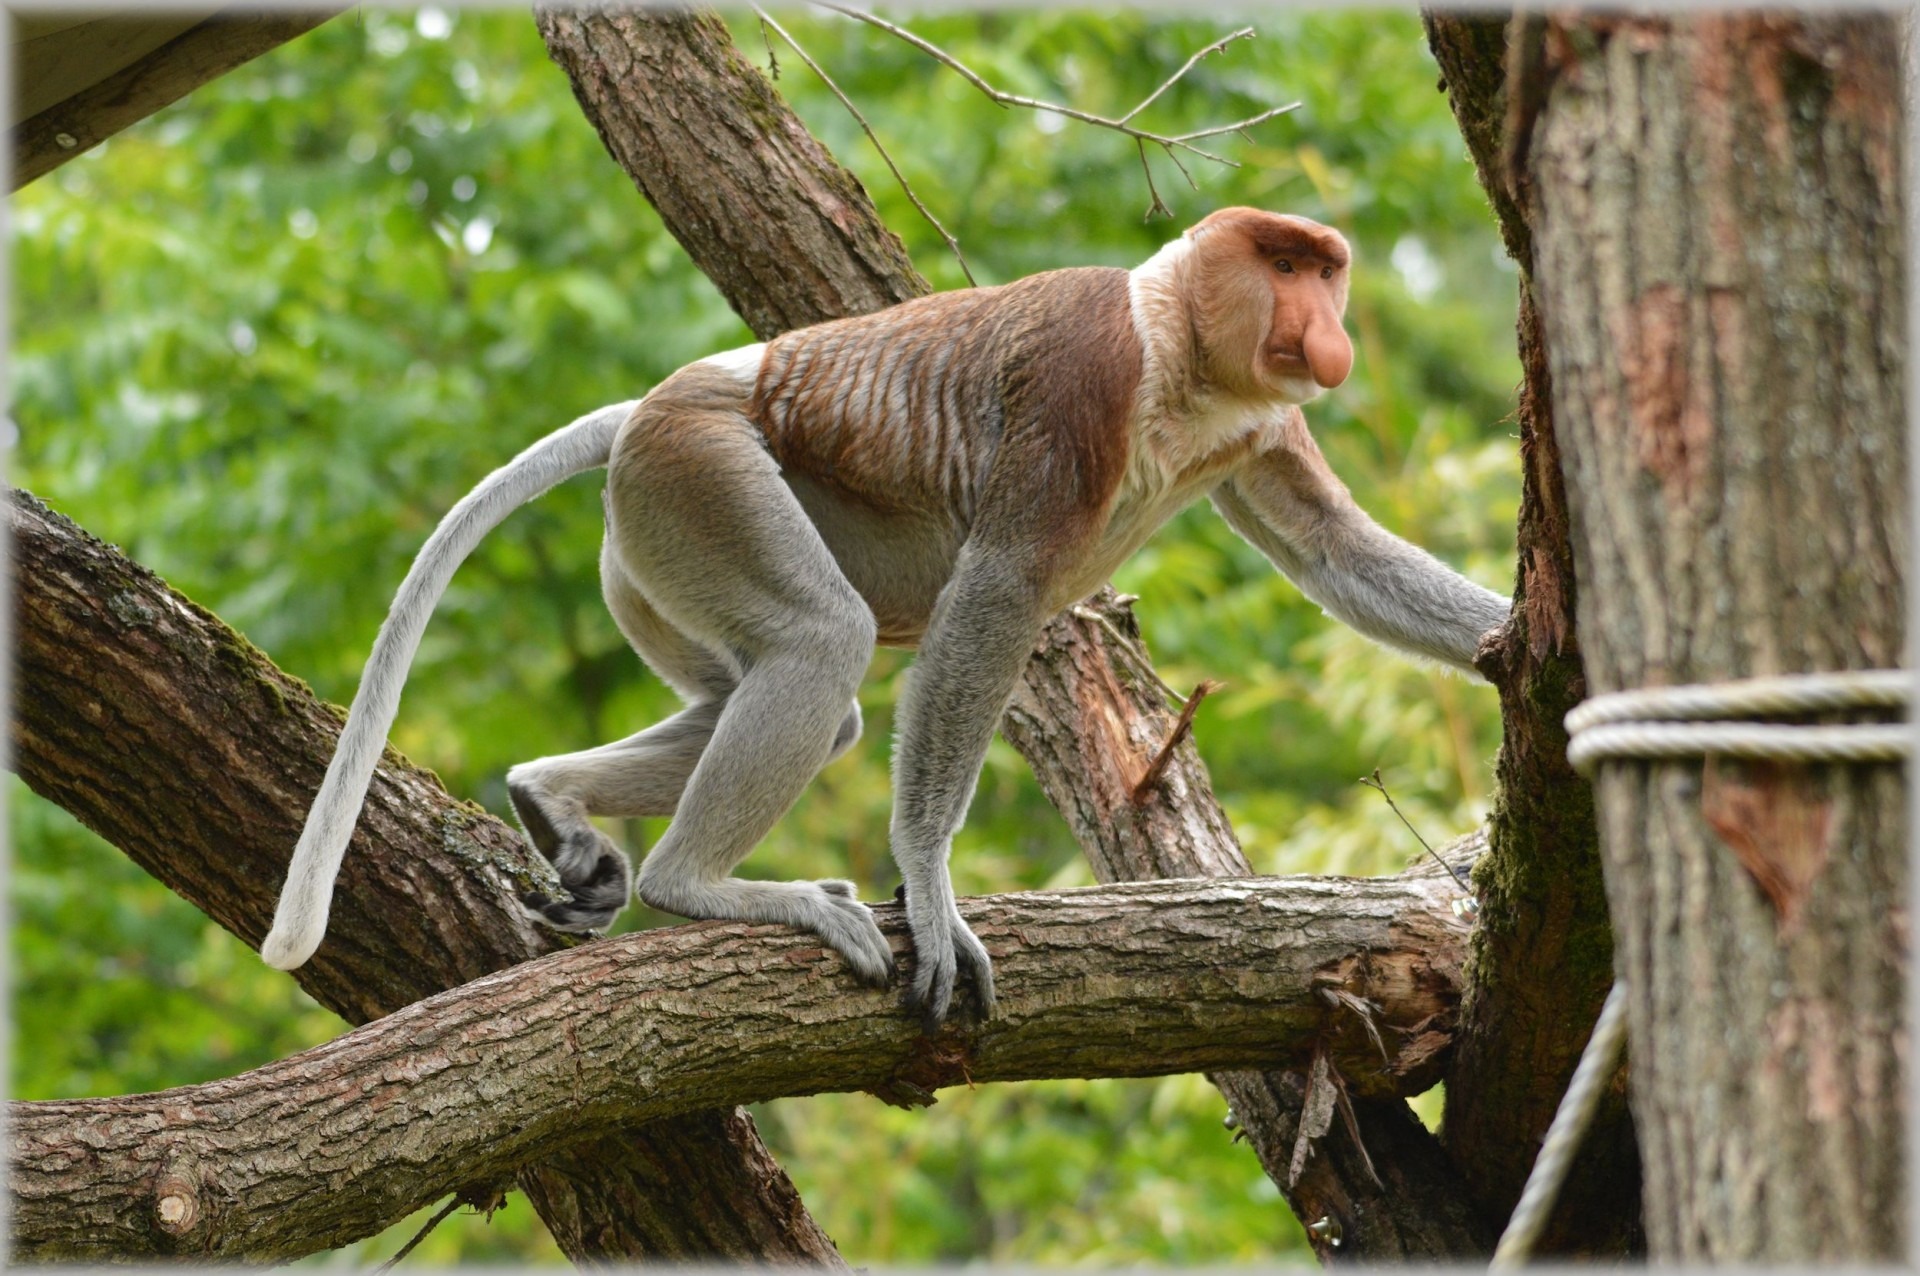
tree, forest, outdoor, branch, wildlife, wild, environment, zoo, jungle, natural, park, mammal, climbing, monkey, fauna, primate, ecology, rainforest, reserve, vertebrate, proboscis monkey, conservation, exotic, habitat, species, rare, safari, herbivore, macaque, old world monkey, big nose, new world monkey